Shantinatha temple, Khajuraho

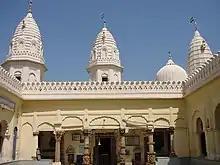
Renovated Shantinatha temple

Shantinatha temple (IAST: Śāntinātha Mandir) is a Jain temple located among the Jain temple cluster in eastern Khajuraho in Madhya Pradesh, India. While its main deity is the Jain tirthankara Shantinatha, it includes 18 shrines with numerous Jain images.